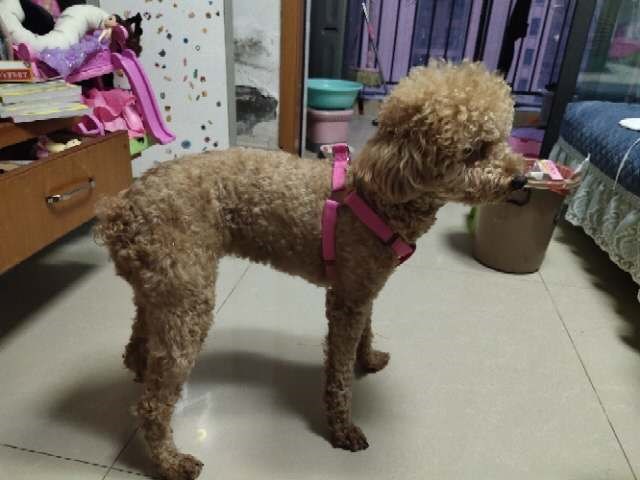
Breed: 2925-n000114-toy_poodle